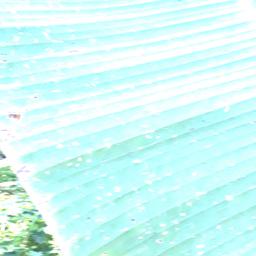
Label: BLACK SIGATOKA